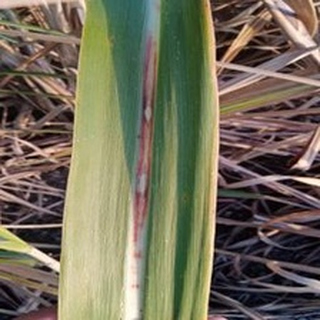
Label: sugarcane_red_rot